Anthony Natsoulas

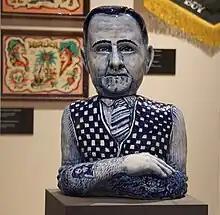
Christian Warlich by Natsoulas 2020

From November 2019 to May 2020, the Museum für Hamburgische Geschichte presented a special exhibition titled Tattoo Legends. Christian Warlich on St. Pauli, which was curated by Ole Wittmann; technical support and scientific assistant Manfred Kohrs. Natsoulas made a ceramic bust of Warlich, especially for this exhibition, which was presented in the exhibition. The glaze for the work was made by tattoo and ceramic artist Britton McFetridge.